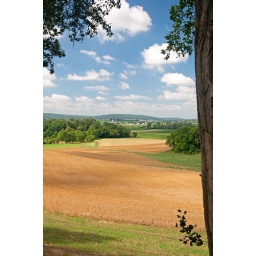
Wheat field under blue sky